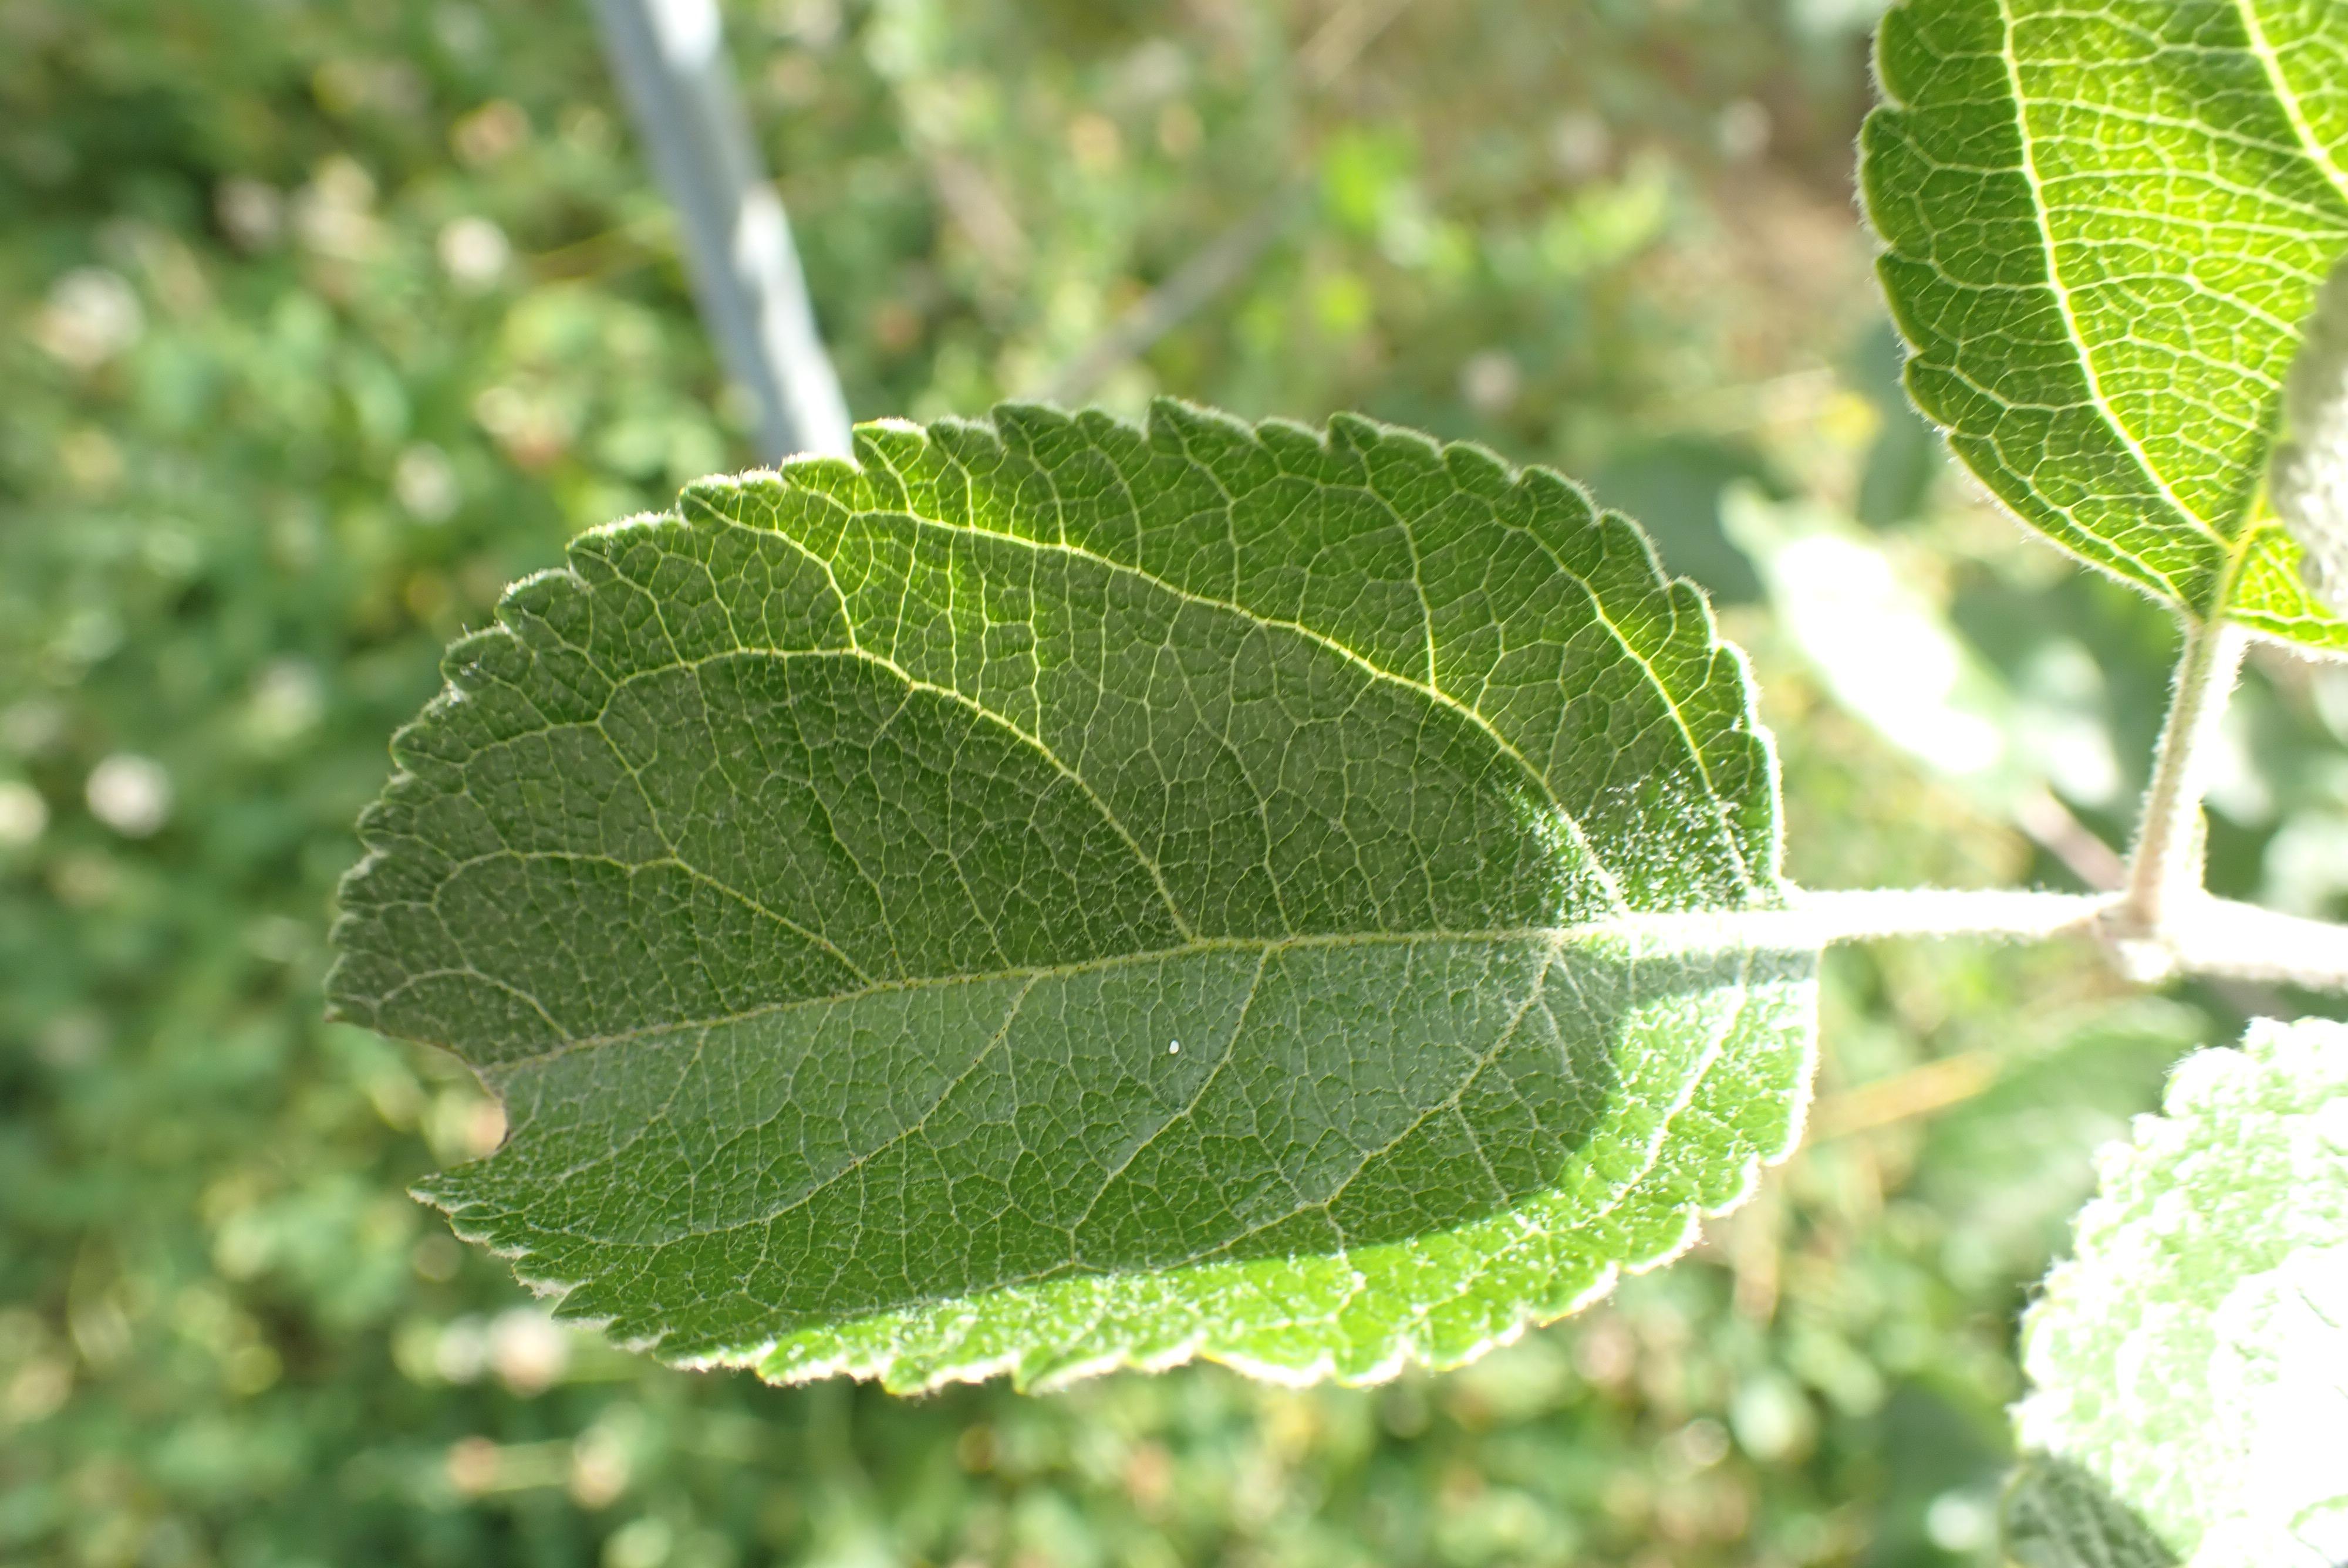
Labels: healthy